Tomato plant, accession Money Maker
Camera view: horizontal (90 deg, fisheye); turntable rotation: 210 degrees
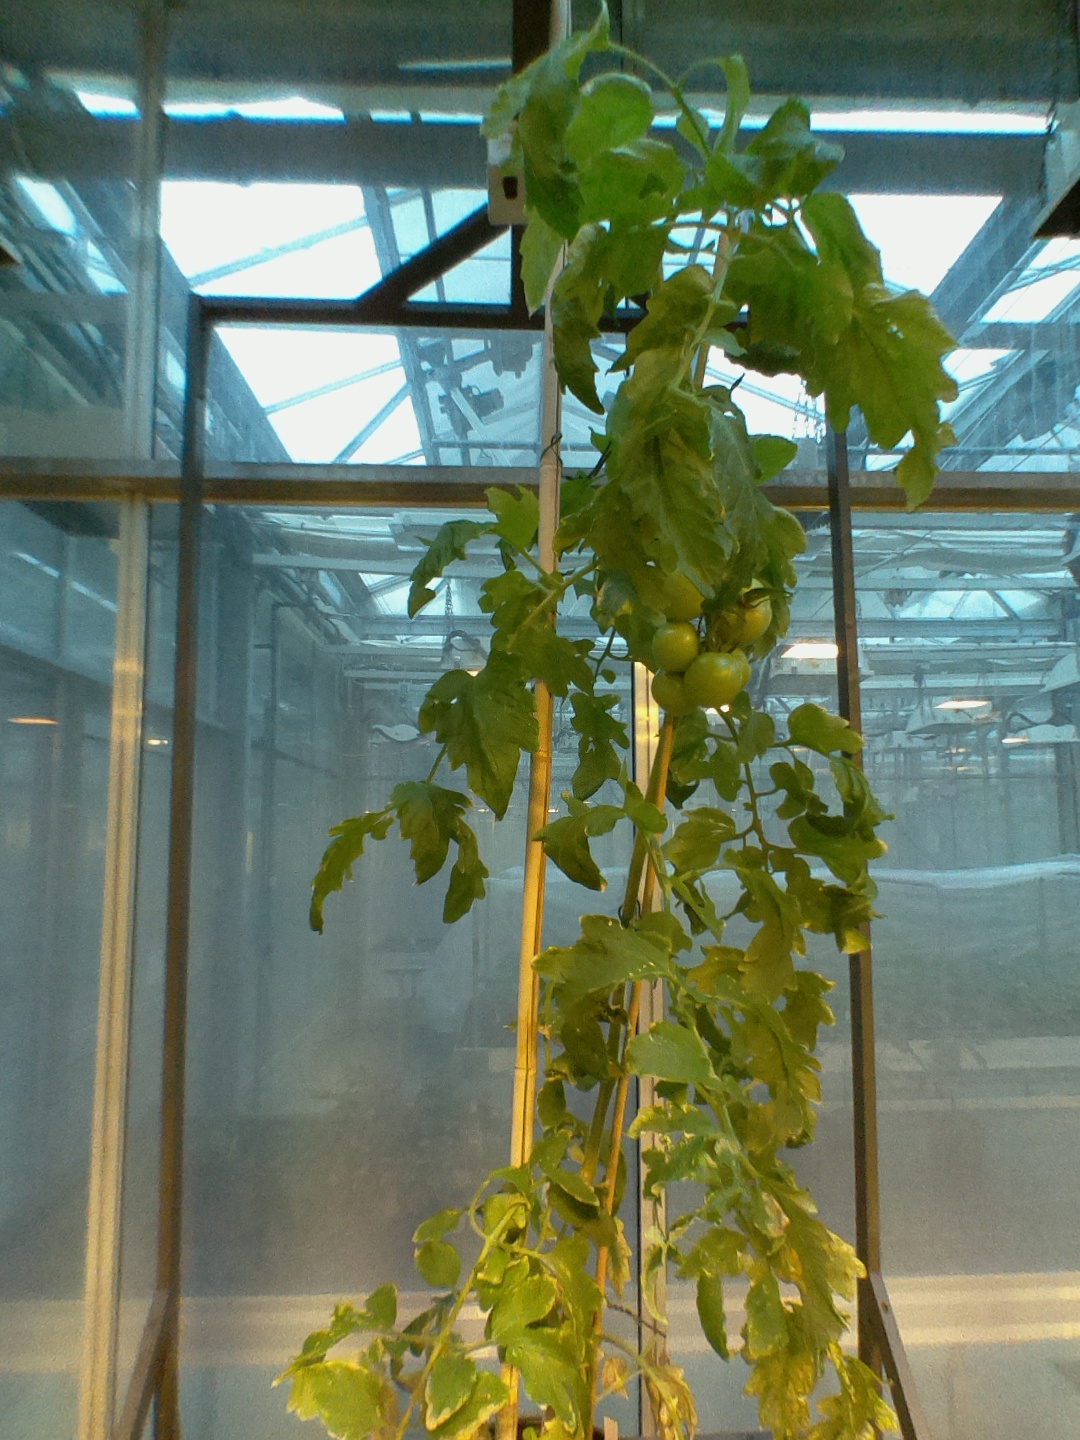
BBCH growth stage 76: 60%-70% of final fruit size